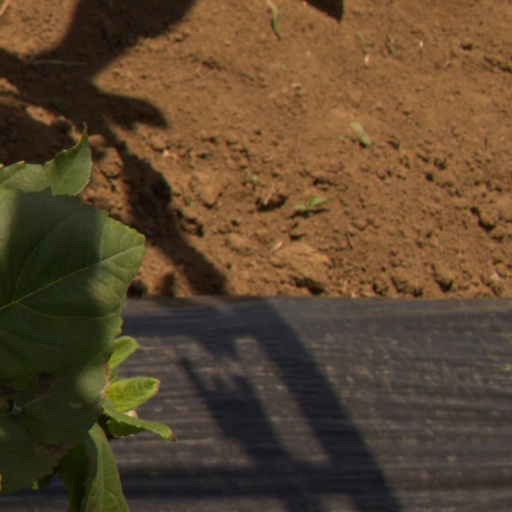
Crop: Jerusalem artichoke